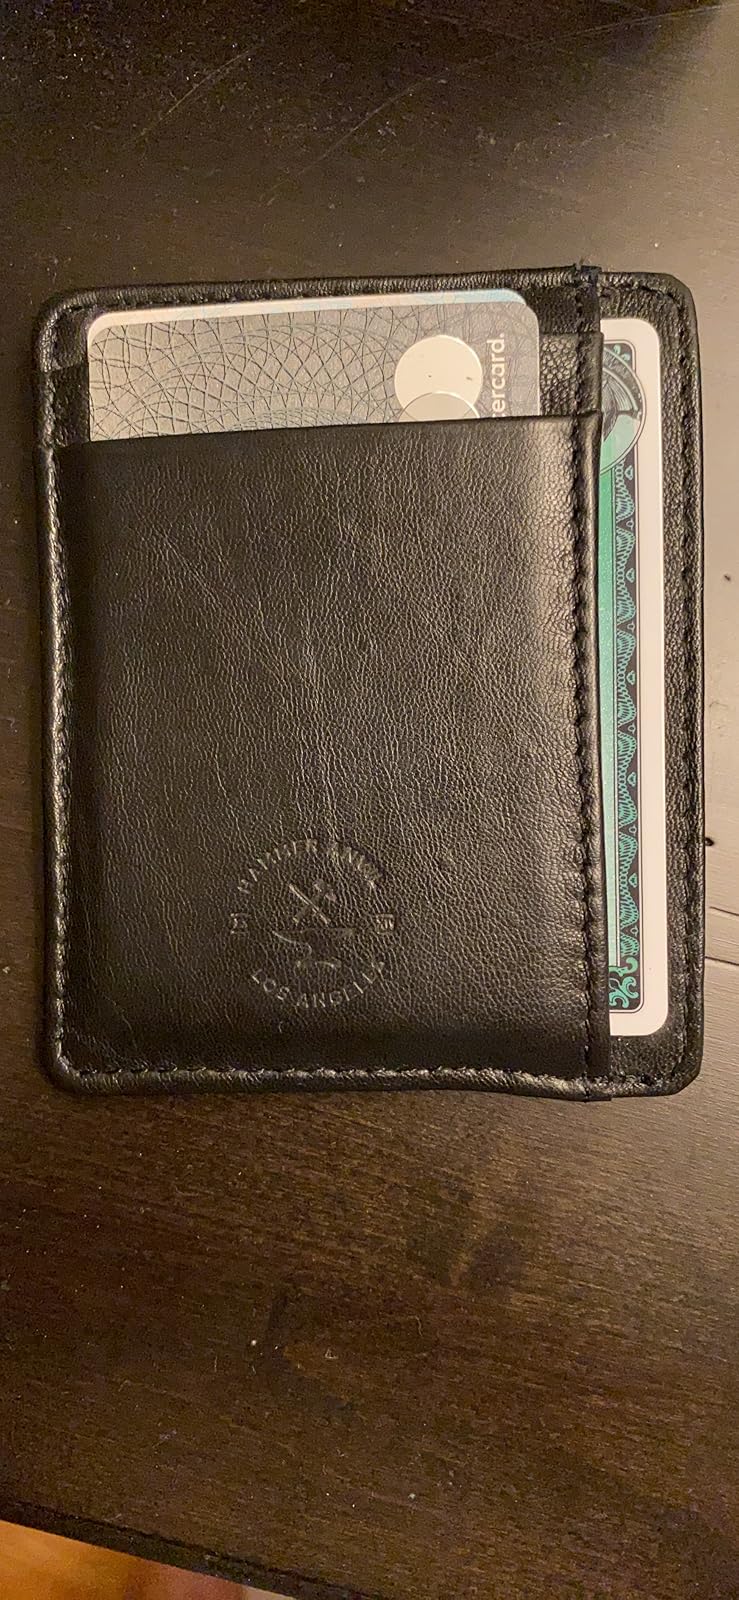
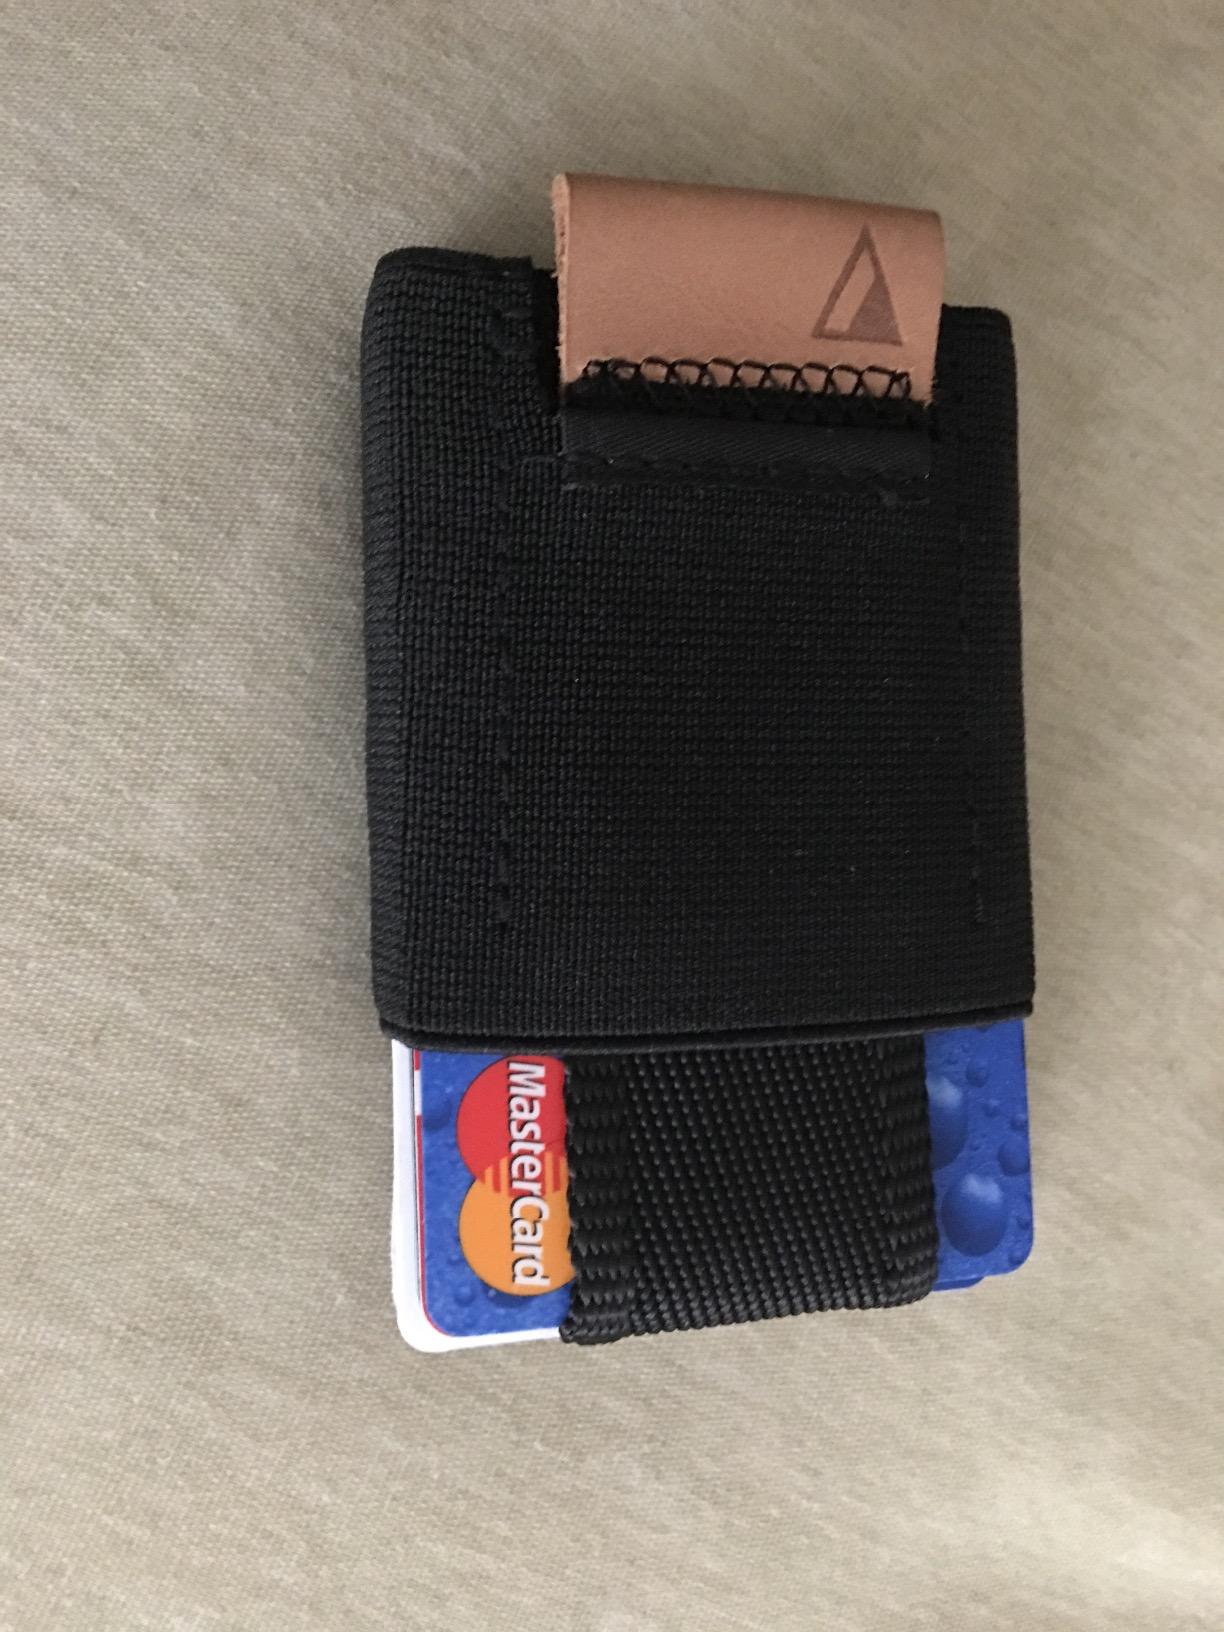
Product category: accessories_wallet
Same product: no